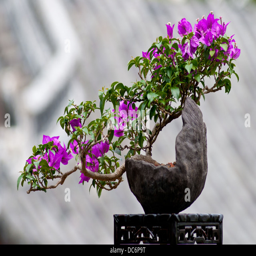
blossom of a bougainvillea as bonsai